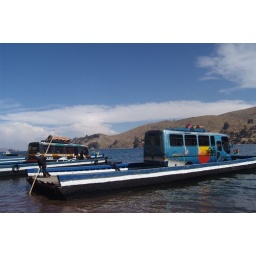
How to cross a river in a bus, Bolivia.